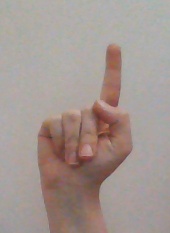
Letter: bb